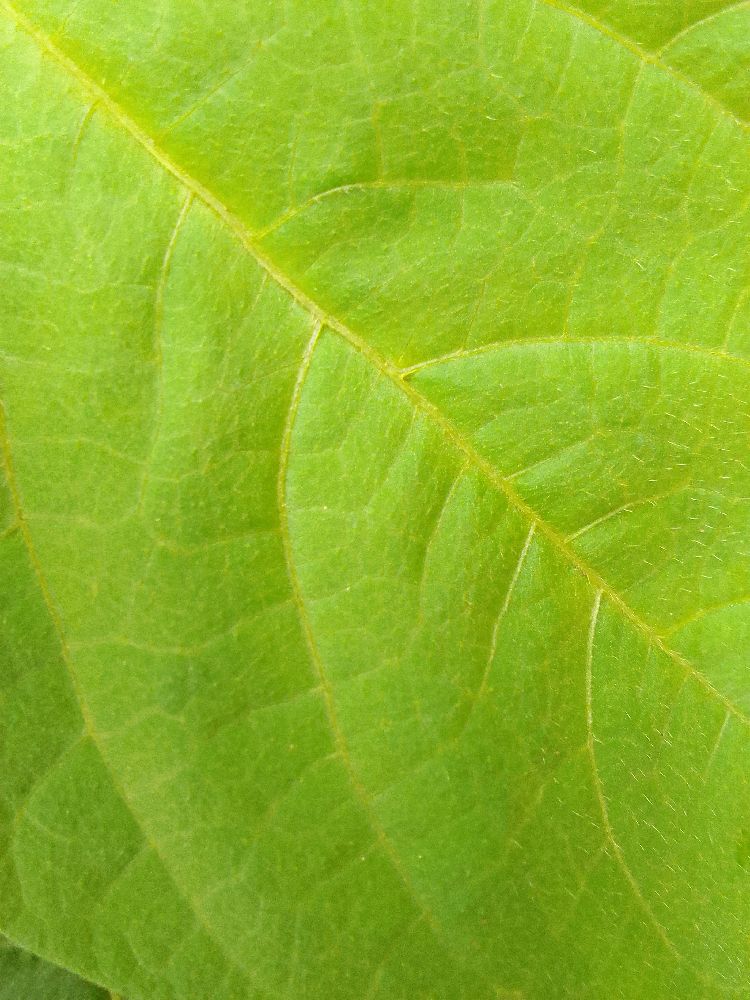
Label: healthy